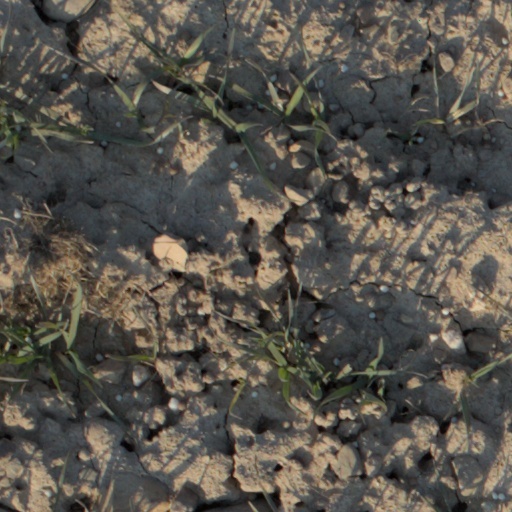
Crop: wheat